Maritime history of the United States (1800–1899)

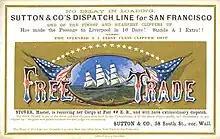
"Clipper ship sailing card for the "Free Trade,"" printed by Nesbitt & Co., NY, early 1860s

Decline in the use of clippers started with the economic slump following the Panic of 1857 and continued with the gradual introduction of the steamship. Although clippers could be much faster than the early steamships, clippers were ultimately dependent on the vagaries of the wind, while steamers could reliably keep to a schedule. The "steam clipper" was developed around this time, and had auxiliary steam engines which could be used in the absence of wind. An example of this type was the Royal Charter, built in 1857 and wrecked on the coast of Anglesey in 1859.